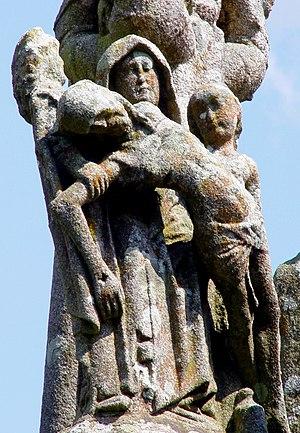
Landrévarzec (Bretagne, Finistère), calvaire Quilinen. Le calvaire de Quilinen, construit au XVIè siècle. Vierge de Pitié. This building is classé au titre des Monuments Historiques. It is indexed in the Base Mérimée, a database of architectural heritage maintained by the French Ministry of Culture,
La chapelle Notre-Dame de Quilinen, située au cœur du village de Quilinen sur la commune de Landrevarzec, au Nord de Quimper, en Bretagne, est célèbre pour ses étonnantes peintures murales, ses voûtes partiellement en pierre, rares en Bretagne, tout comme son calvaire à base triangulaire, sur laquelle reposent deux triangles de pierres superposés et formant une étoile de David qui accueillent quarante sept statues.
Quilinen est une ancienne trève de la paroisse de Briec qui fait partie depuis 1843 de la paroisse de Landrévarzec et 1893 de la commune de Landrévarzec, alors créée.